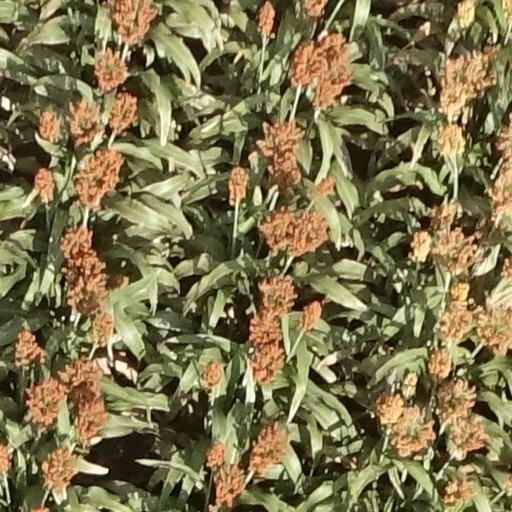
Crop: sorghum